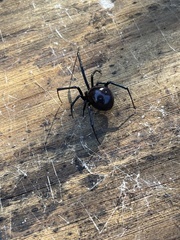
Species: Lactrodectus_hesperus